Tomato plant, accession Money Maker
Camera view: vertical (180 deg); turntable rotation: 150 degrees
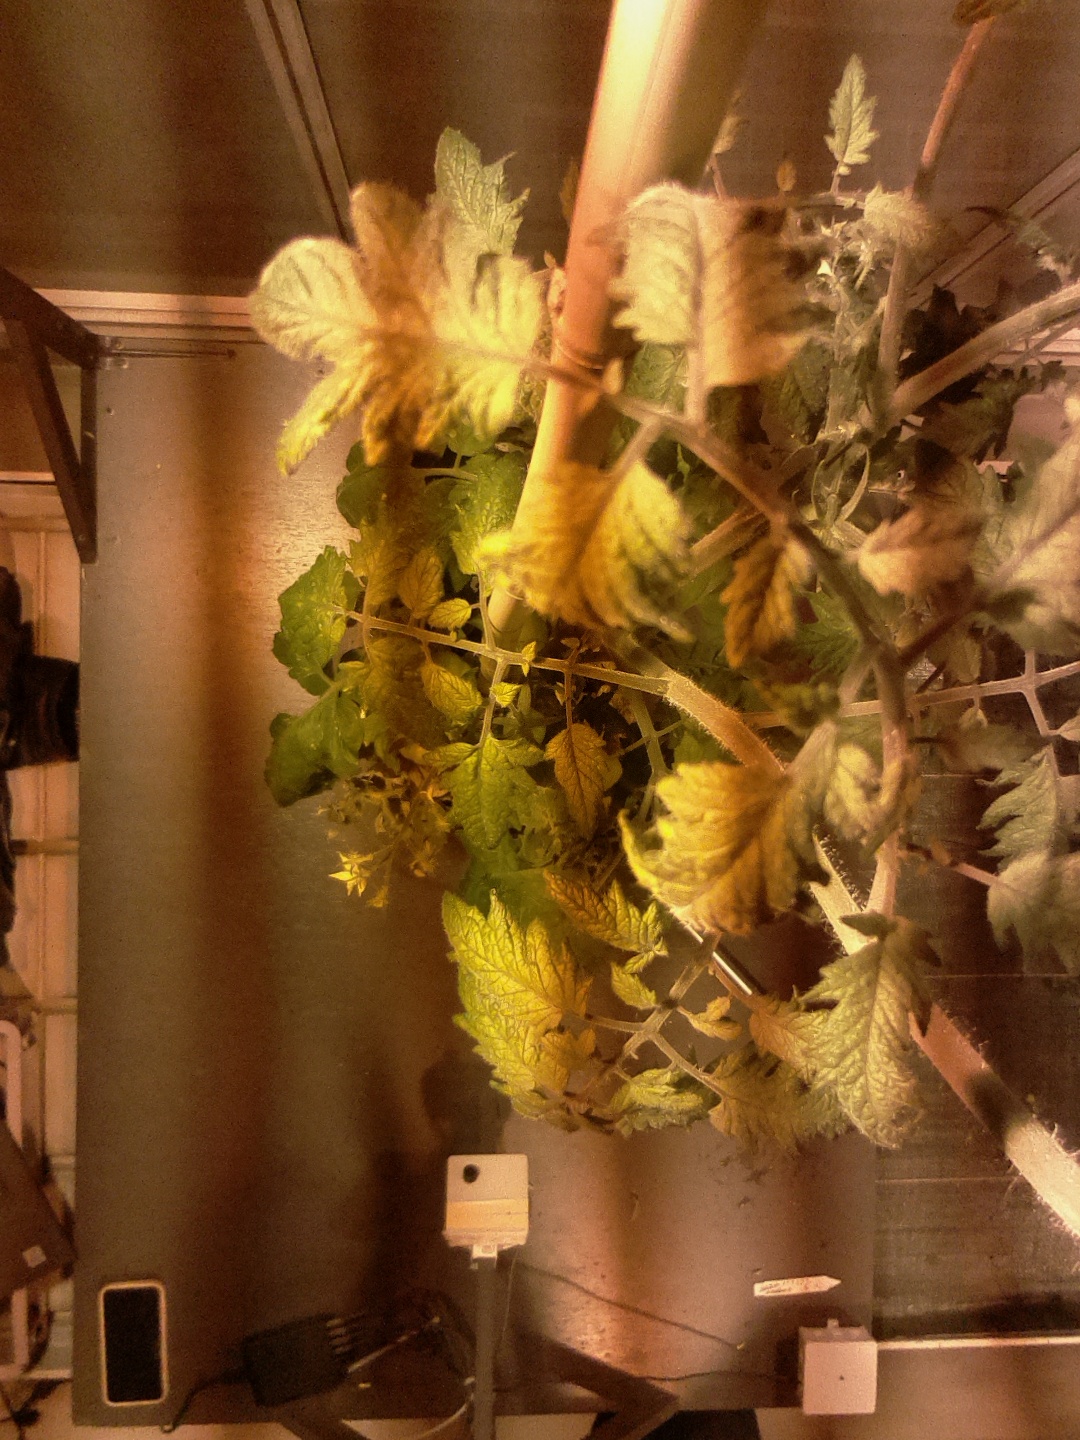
BBCH growth stage 73: 30%-40% of final fruit size